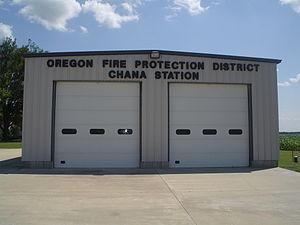
Chana est communauté incorporée du comté d'Ogle dans l'Illinois.